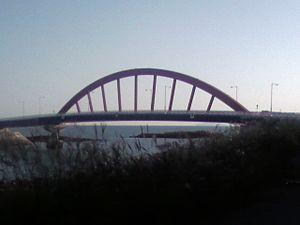
Cette liste de ponts de la Corée du Sud a pour vocation de présenter une liste de ponts remarquables de la Corée du Sud, tant par leurs caractéristiques dimensionnelles, que par leur intérêt architectural ou historique.